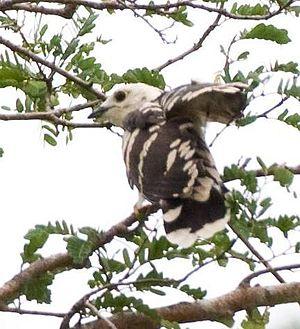
Le Coucou d'Audebert est une espèce d'oiseaux de la famille des Cuculidae, seule représentant du genre Pachycoccyx.